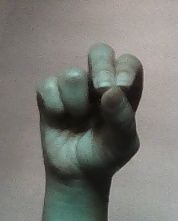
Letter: gaaf